List of Boston Bruins draft picks

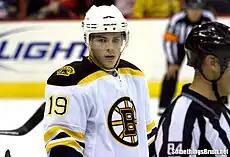
The Bruins selected Tyler Seguin 2nd overall in the 2010 NHL Entry Draft.

This is a complete list of ice hockey players who were drafted in the National Hockey League Entry Draft by the Boston Bruins franchise. It includes every player who was drafted, regardless of whether they played for the team.